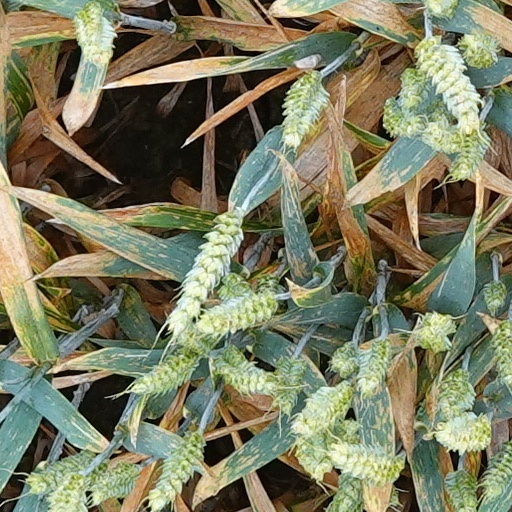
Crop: wheat